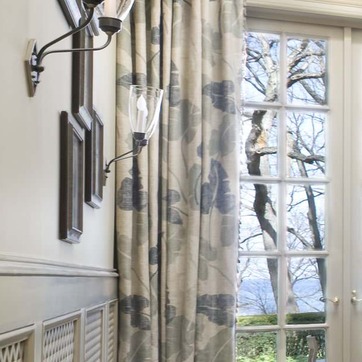
Material: fabric